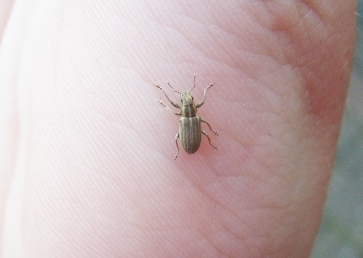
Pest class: pea_leaf_weevil